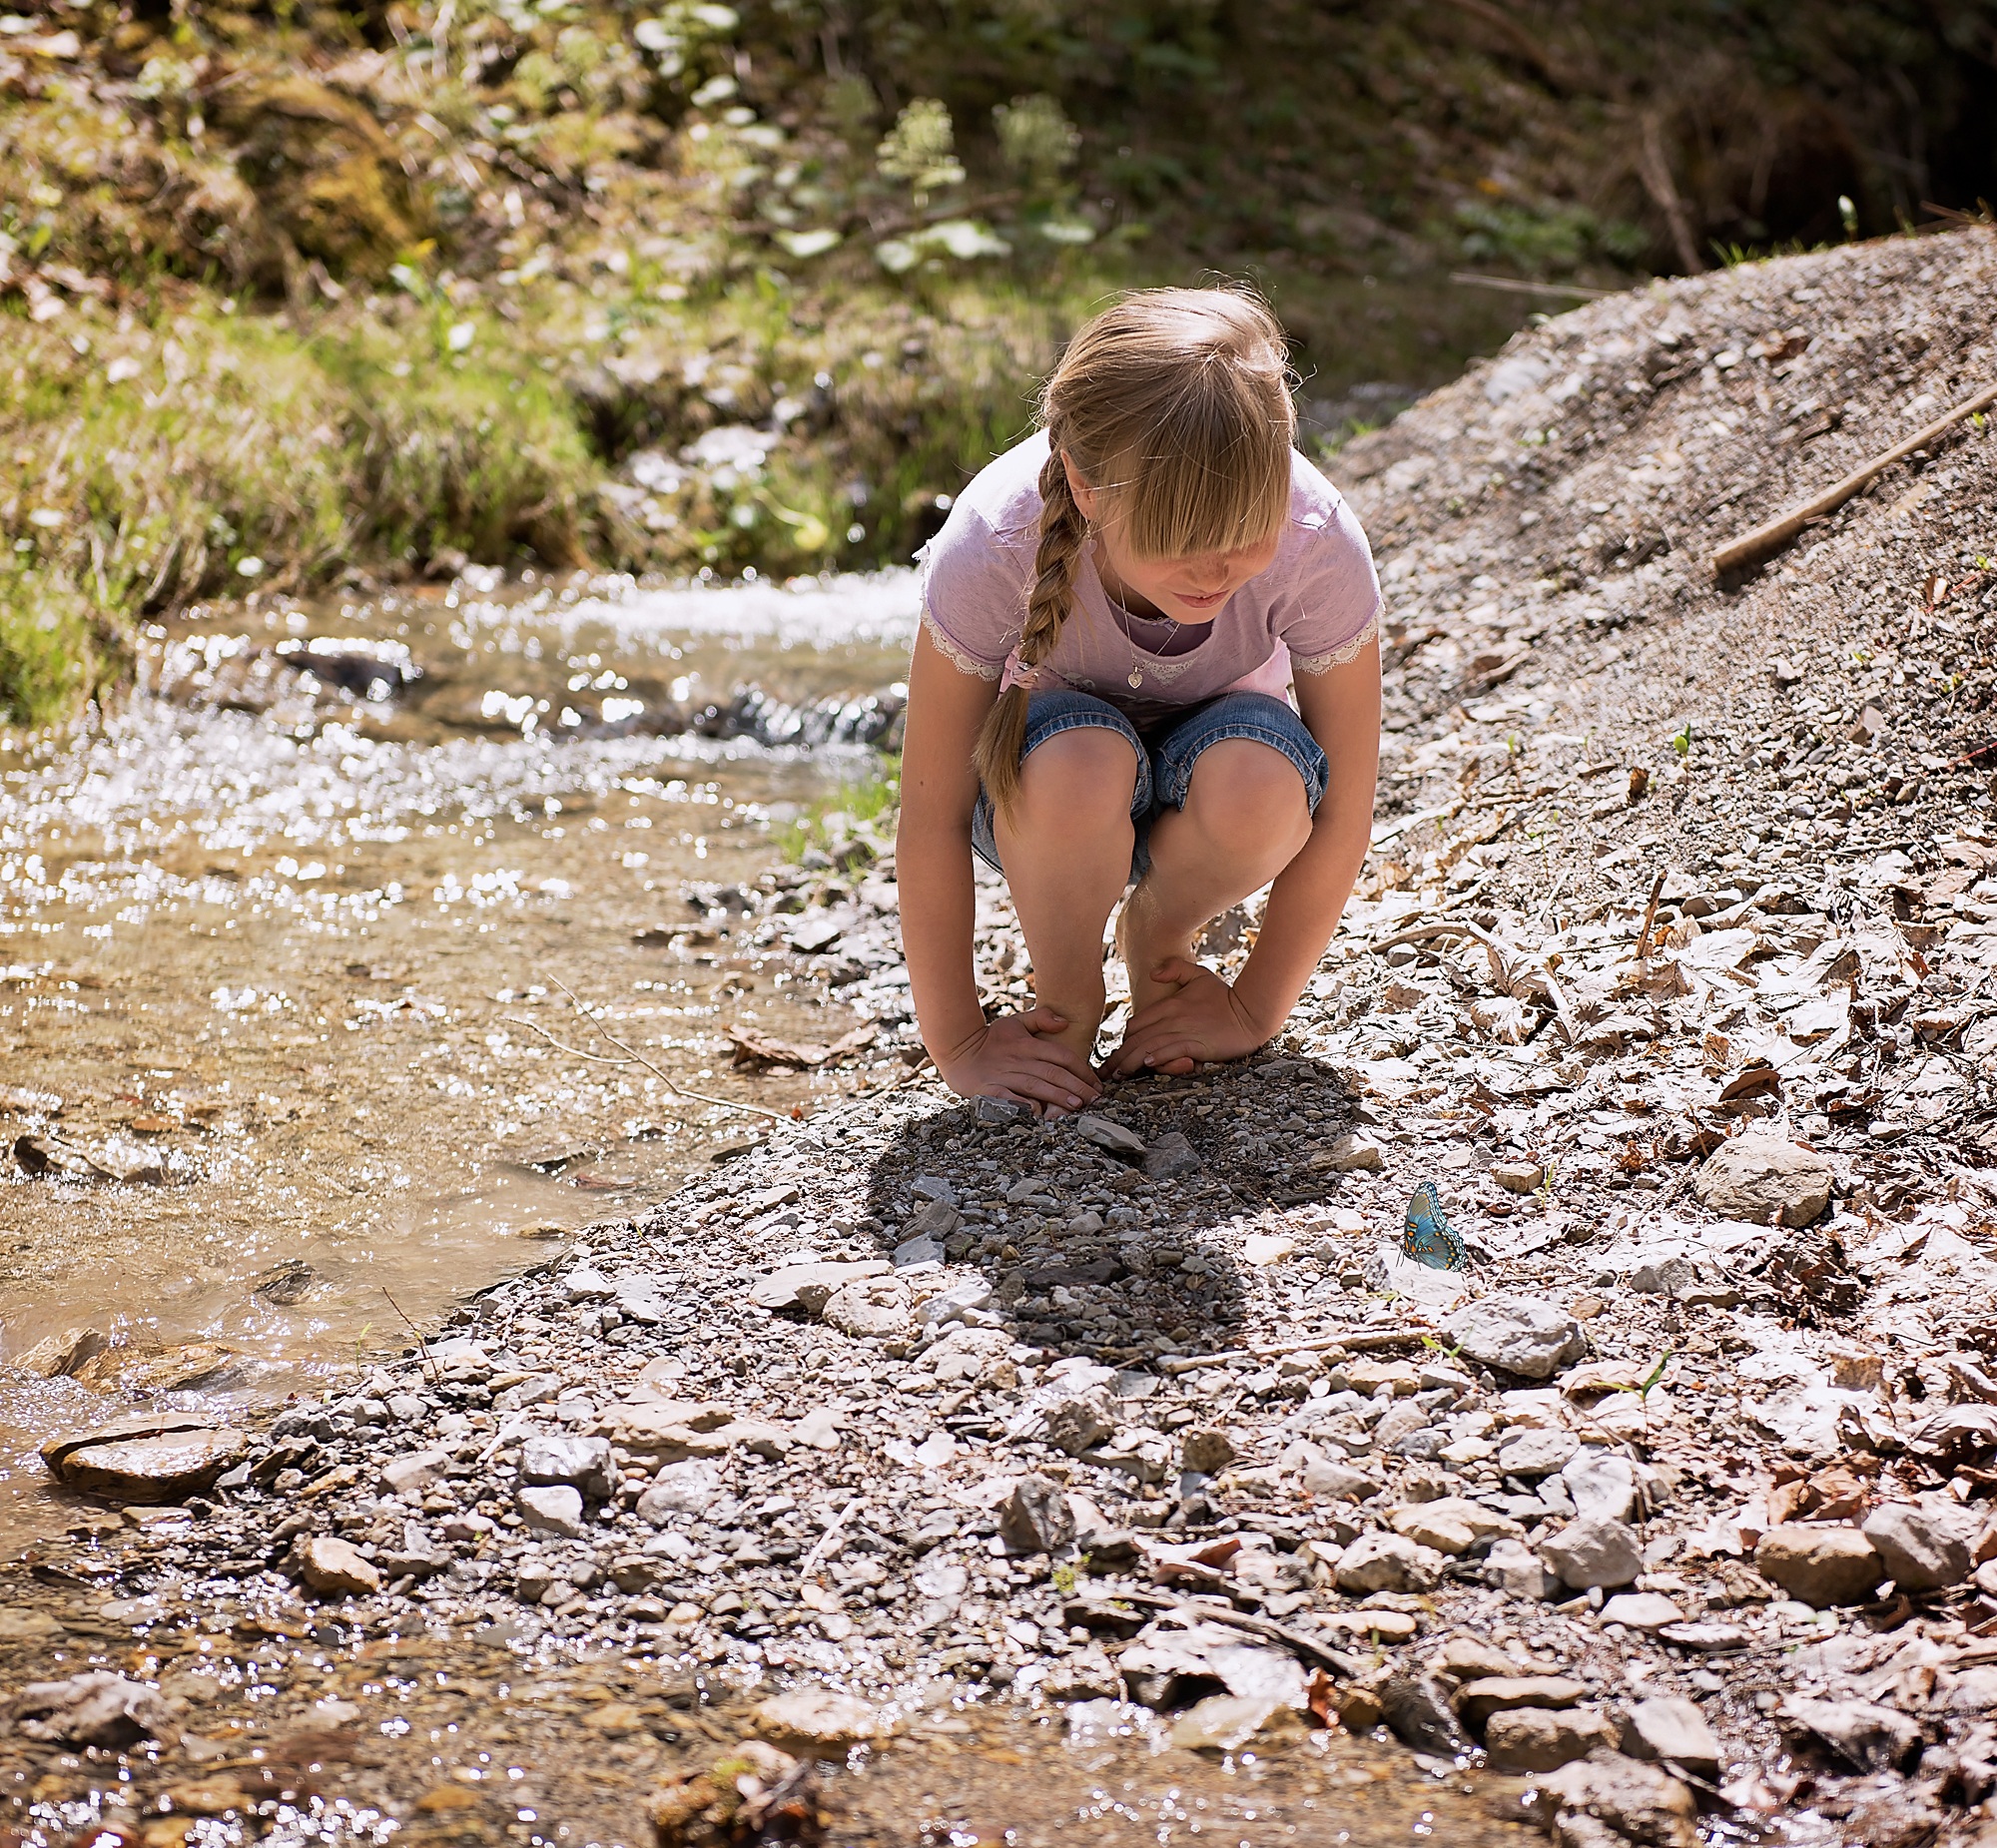
sea, water, nature, sand, rock, walking, people, girl, adventure, mud, child, human, butterfly, material, barefoot, bach, waters